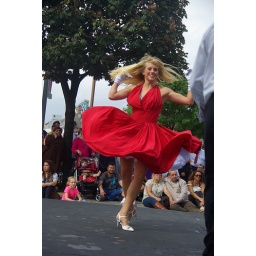
Lady in a red dress